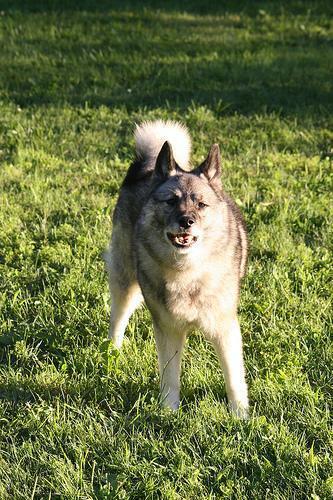
Norwegian_elkhound